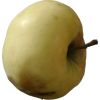
Label: Apple hit 1